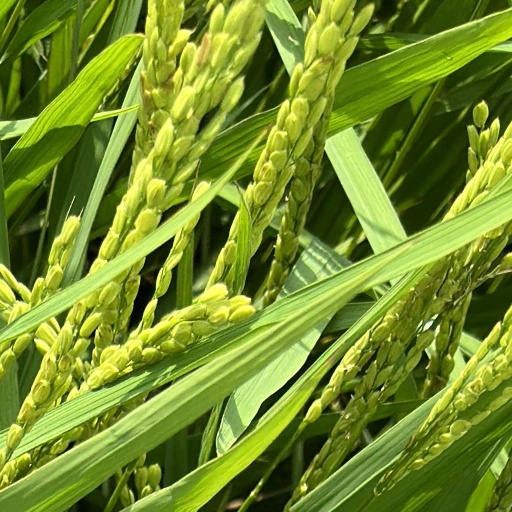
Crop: rice